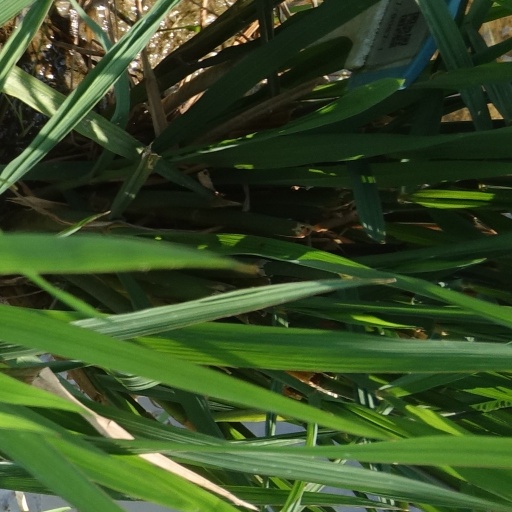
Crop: rice